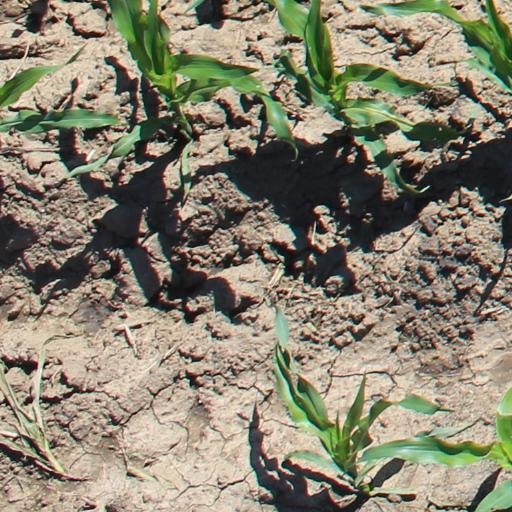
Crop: maize; corn